Birmingham Public Library

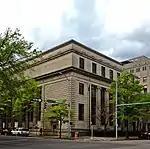
Exterior of the Linn-Henley Research Library

To accommodate the growing collection and demand for services, an additional structure containing of floor space was completed in 1984 and connected to the original building via a crosswalk. This building houses most of the Central Library's circulating and general reference collections, plus the technical services for the library system.